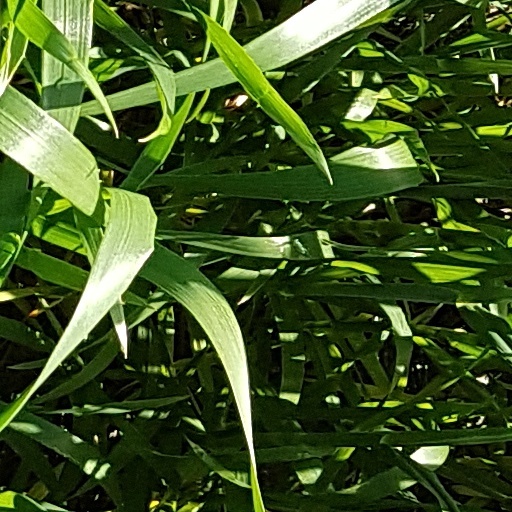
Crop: wheat